Department of Transport (Victoria, 2008–2013)

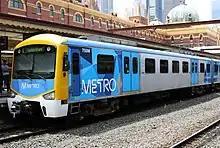
Metro Trains Melbourne set 755M in Metro livery, part of the suburban train fleet in Melbourne. The Department of Transport was responsible for planning, policy, and legislation for the transport system in Victoria. As a result, the department drove the integration of Victoria's transport land and water transport systems and the delivery of public transport, road and port services and associated activities across the State.

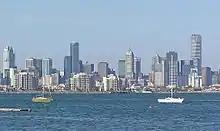
Recreational boating in Port Phillip Bay in Melbourne with the city in the background. Melbourne, the state capital, is home to more than seven in ten Victorians.

The Department of Transport (DOT) was the government agency responsible for the coordination, integration and regulation of the transport system in the State of Victoria, Australia. The department generated planning, policy, and legislation for transport in Victoria. As a result, the department drove the integration of Victoria's transport land and water transport systems and the delivery of public transport, road and port services and associated activities across the State. The department's stated mission was "Building a safer, fairer and greener transport system for all Victorians to create a more prosperous and connected community."